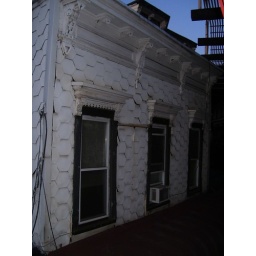
Top floor of an old house tucked under the elevated J.